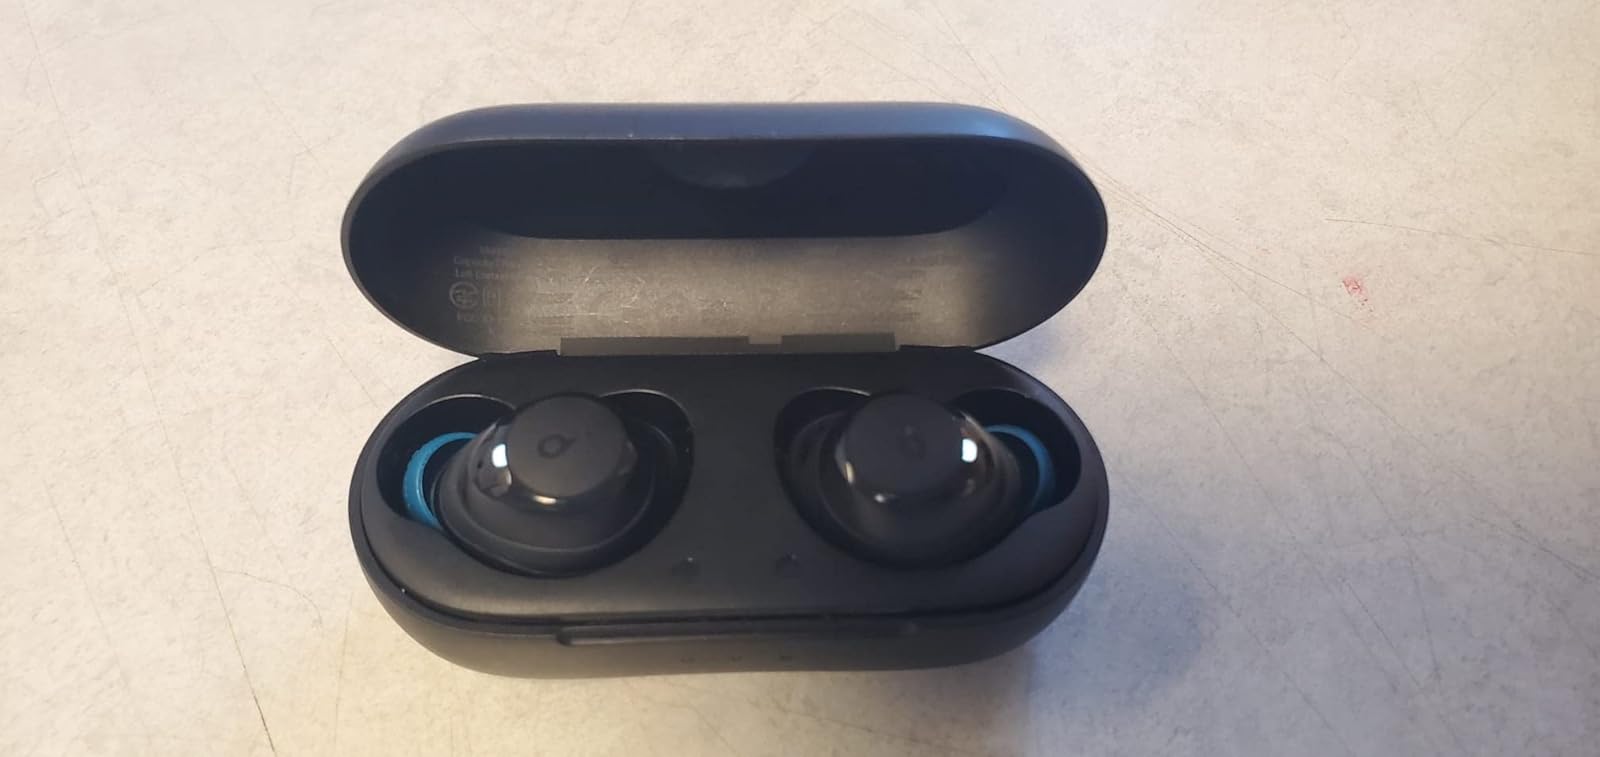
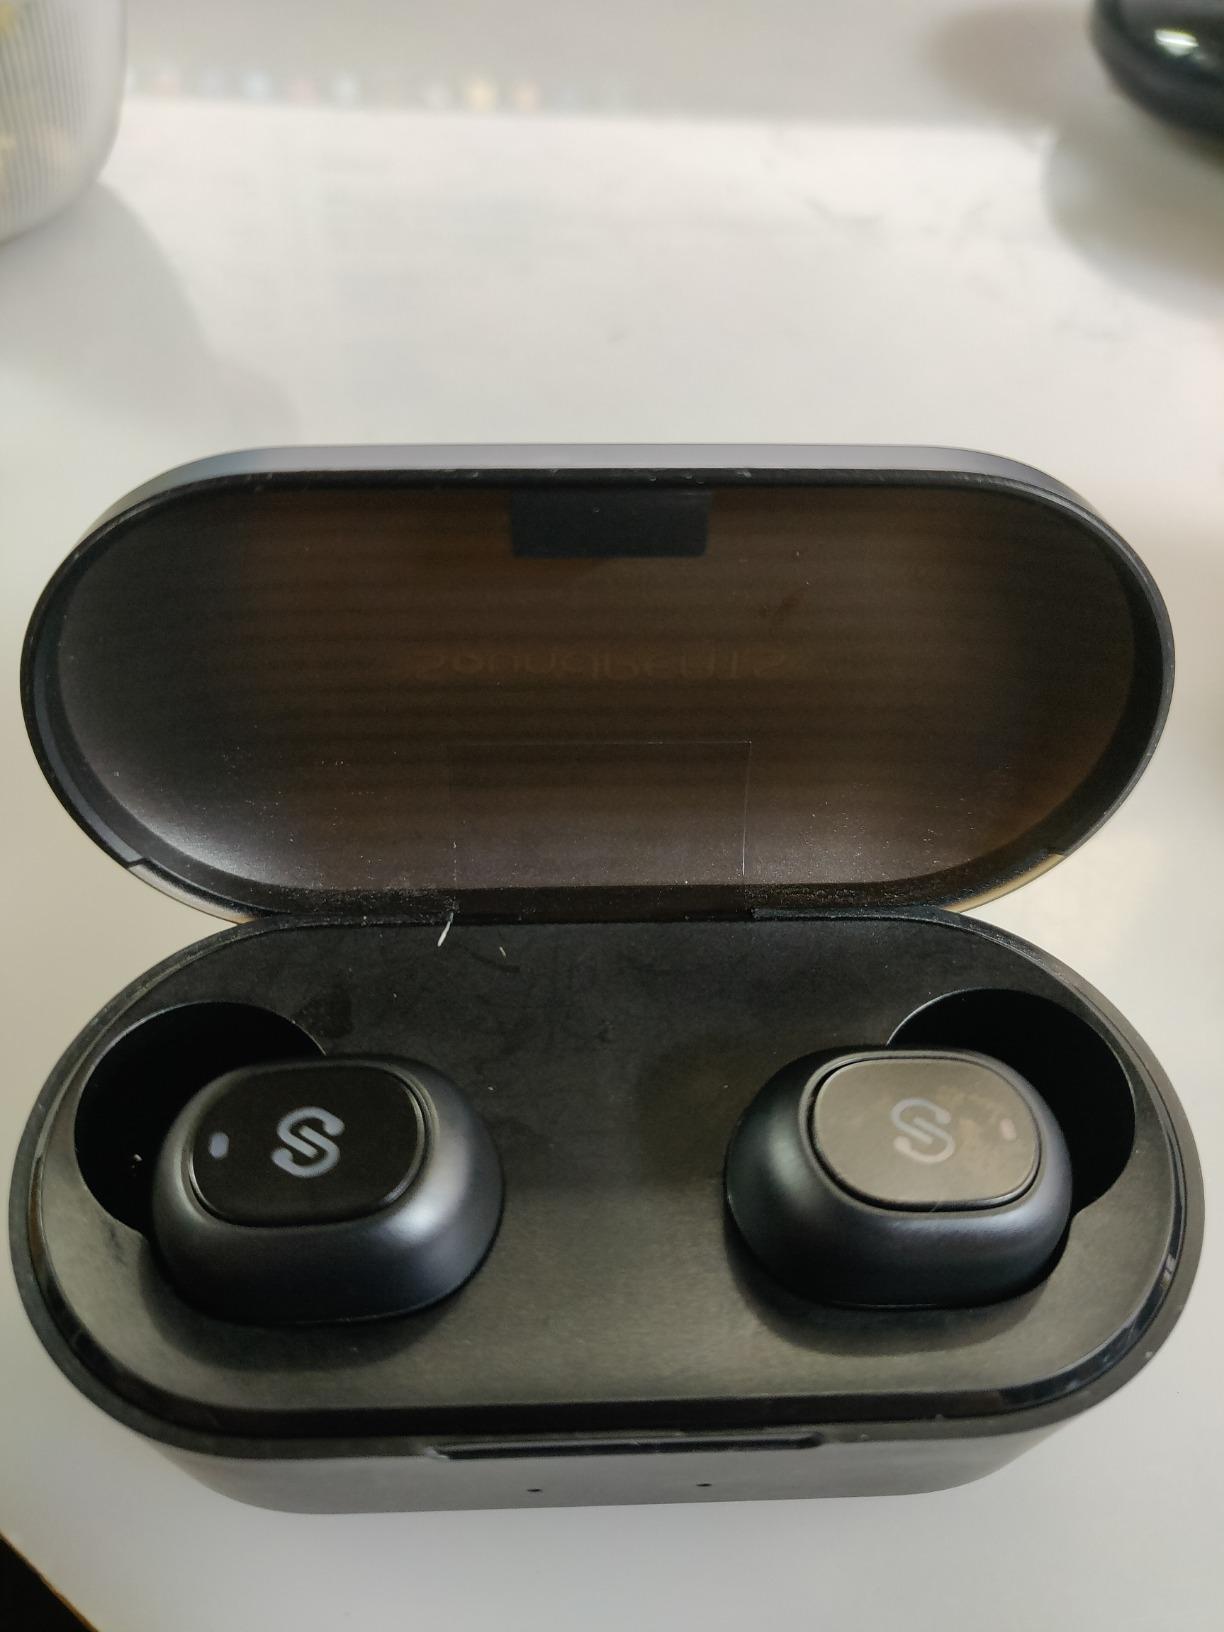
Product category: earbuds
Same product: no